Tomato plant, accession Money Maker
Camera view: horizontal (90 deg, fisheye); turntable rotation: 120 degrees
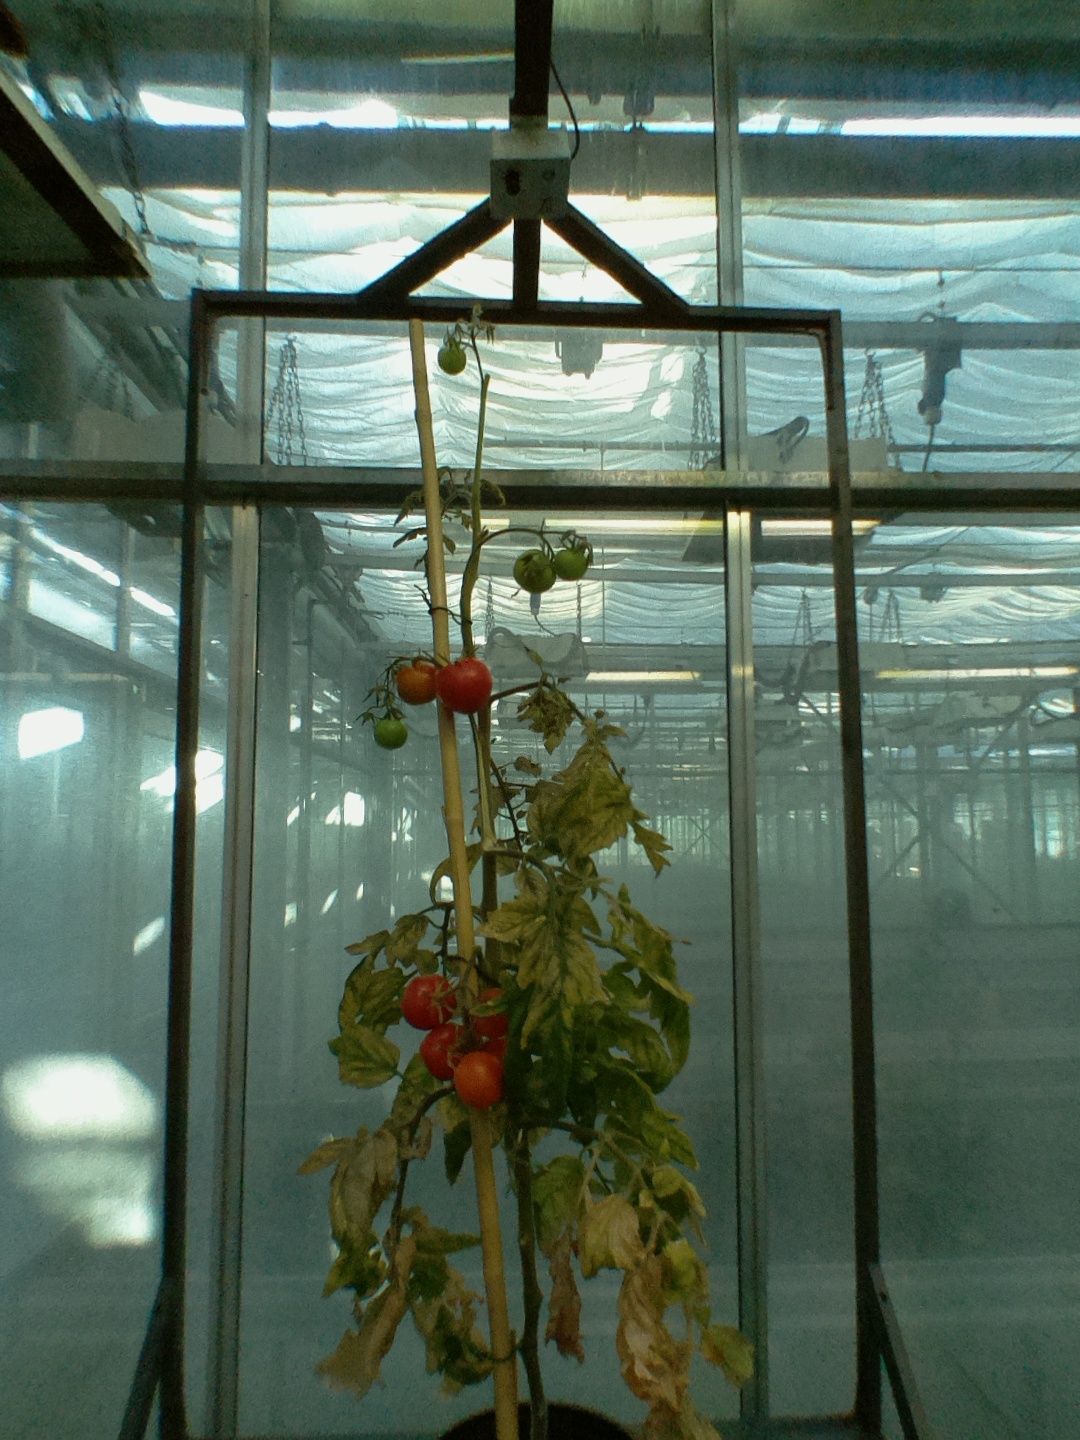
BBCH growth stage 88: 80%-90% of fruits show typical fully ripe color